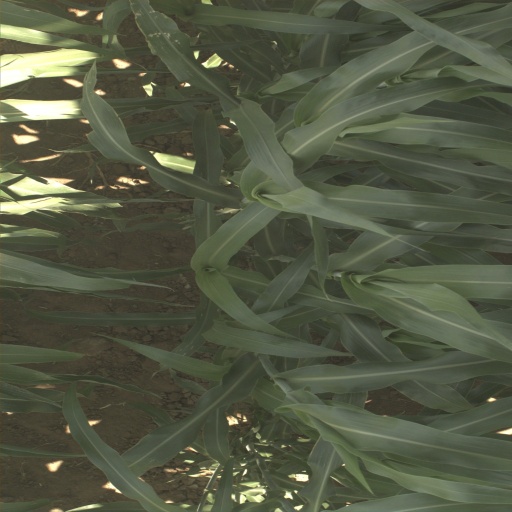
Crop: sorghum